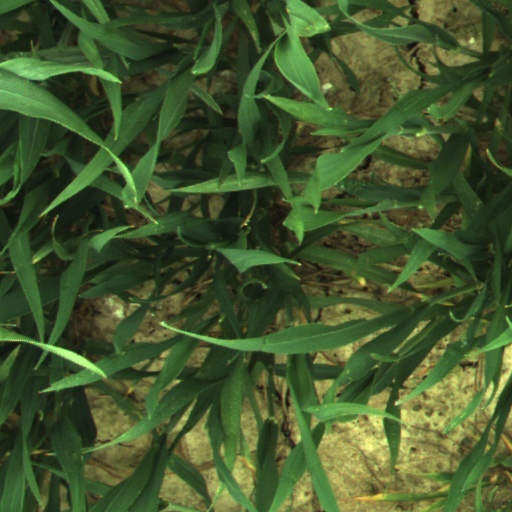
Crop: wheat